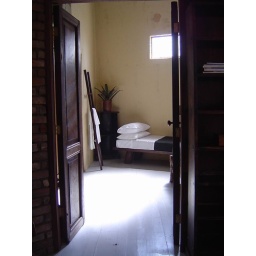
morning sunlight streaming in to the bedroom of the house we stayed in